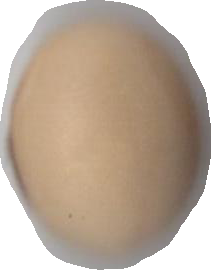
Variety: Anjasmoro